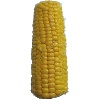
Label: Corn 1